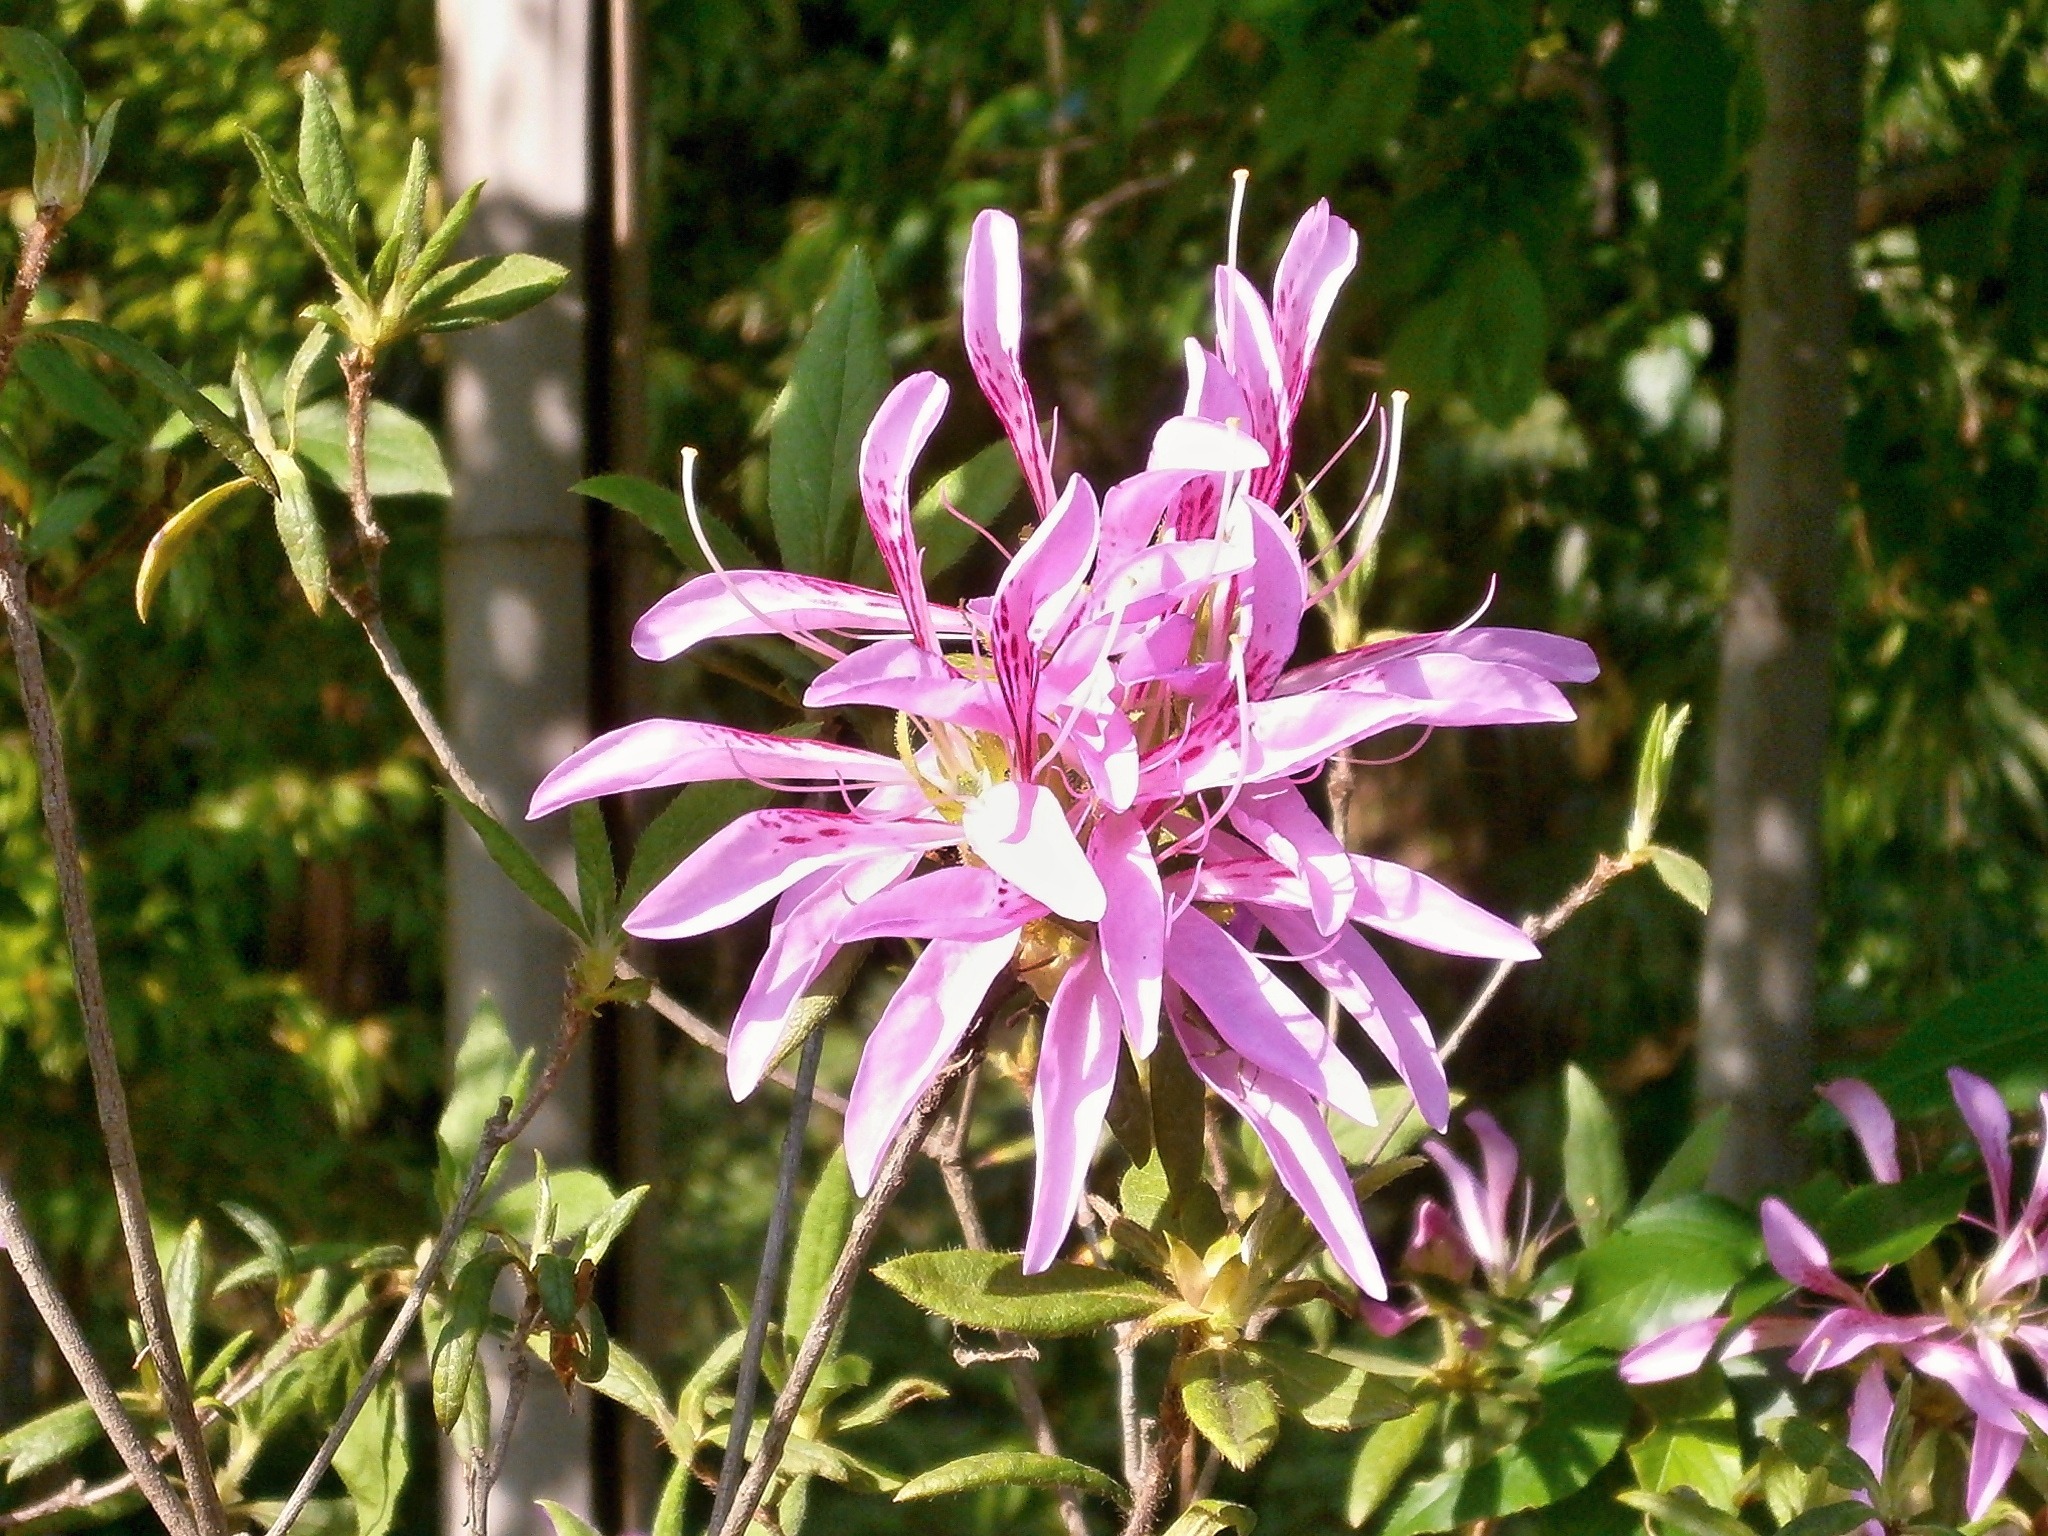
blossom, plant, flower, botany, flora, wildflower, shrub, azalea, pink flower, ericaceae, flowering plant, land plant, flower wagon